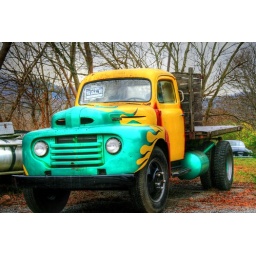
I found this old Ford truck unique by virtue of its paint job with green flames on yellow.